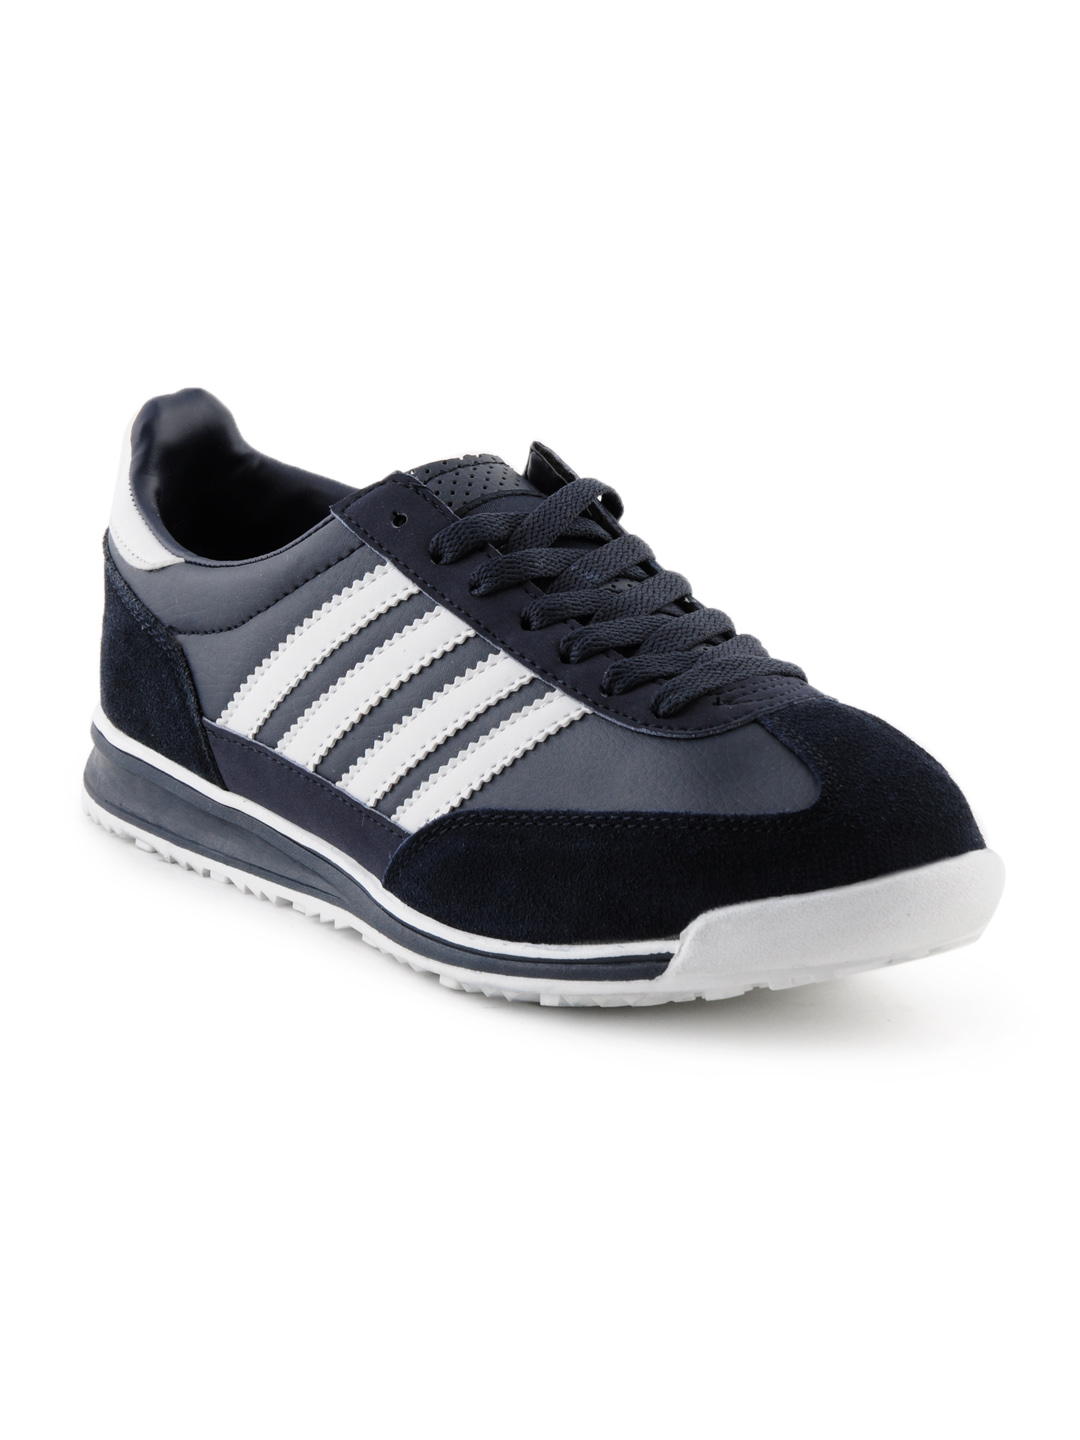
Numero Uno Men Navy Blue Casual Shoes
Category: Footwear / Shoes / Casual Shoes
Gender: Men
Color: Navy Blue
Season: Summer 2012
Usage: Casual